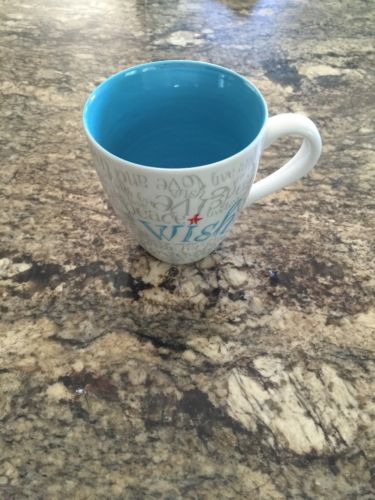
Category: mug